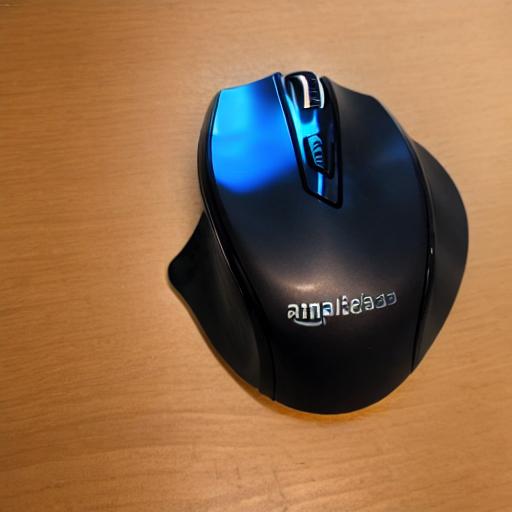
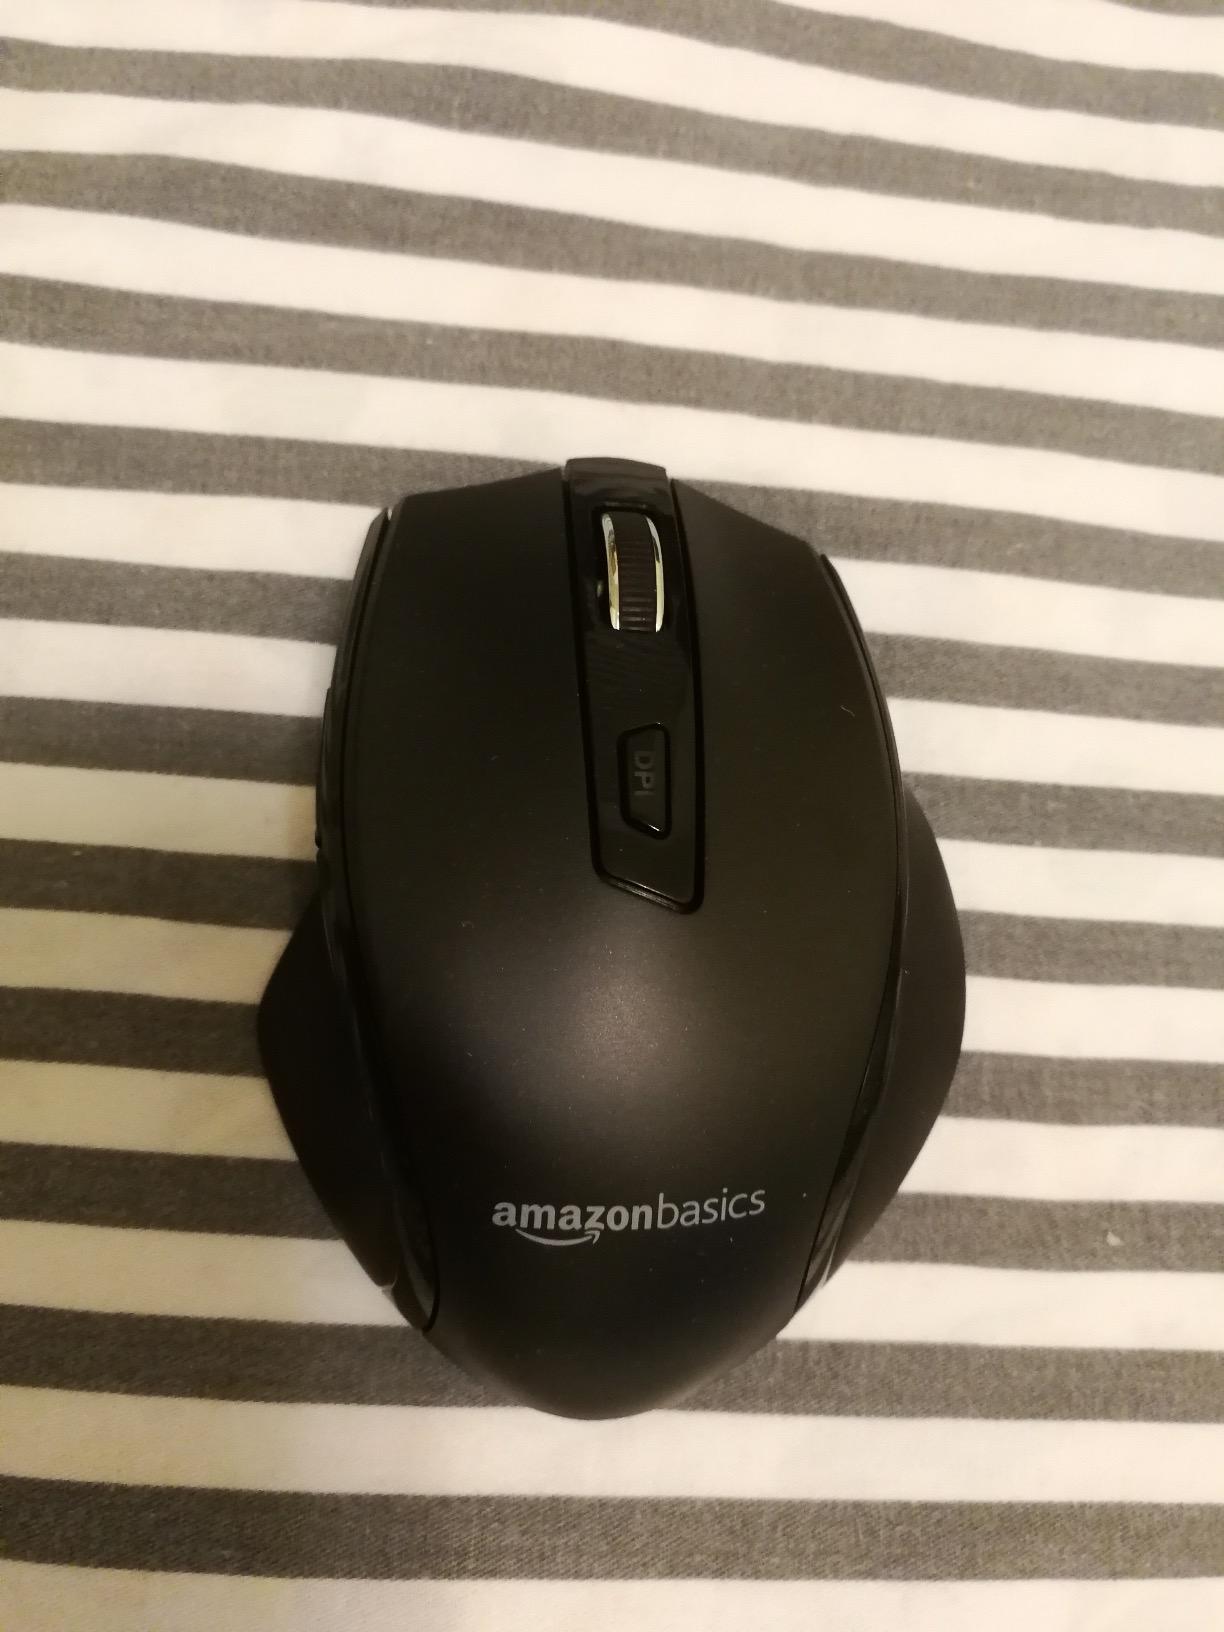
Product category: mouse
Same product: no